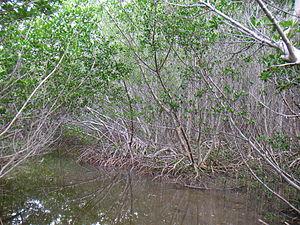
Îles à la dérive est le premier paru, en 1970, des ouvrages posthumes d'Ernest Hemingway